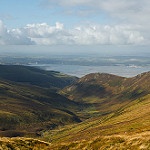
Label: mountain